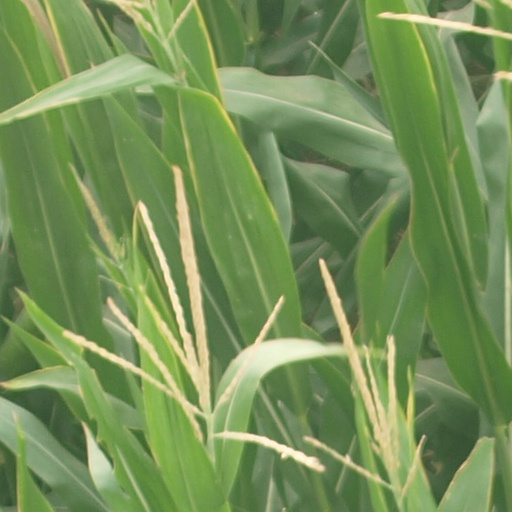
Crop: maize; corn